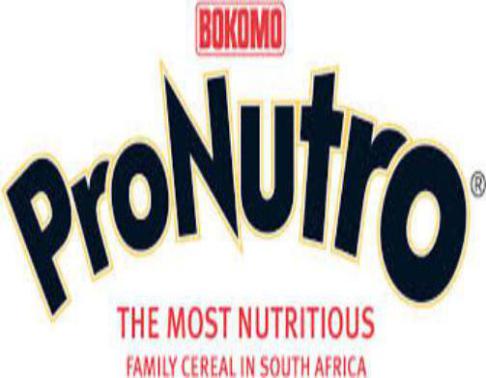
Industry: Food